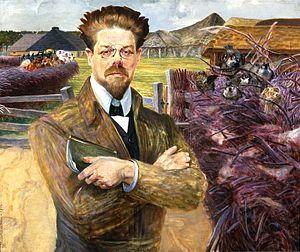
Władysław Reymont, de son vrai nom Stanisław Władysław Rejment, né le 7 mai 1867 à Kobiele Wielkie et mort le 5 décembre 1925, Varsovie, est un journaliste renommé et écrivain polonais, lauréat du prix Nobel de littérature en 1924. Grand romancier, il est l'un des principaux représentants du réalisme de la Jeune Pologne. L'auteur des deux monuments de la littérature polonaise, La Terre promise et Les Paysans, il est également considéré comme le précurseur du reportage moderne en Pologne.